Mareșal (tank destroyer)

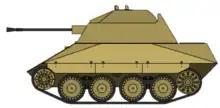
Artist's impression of a German "Flakpanzer" version, based on other turreted "Flakpanzers"

In June 1944, the M-05 prototype proved to be superior to the German StuG III G, after competing against it for testing purposes in the presence of Marshal Antonescu. The performed best in firing, speed, handling, slope management and obstacle clearance. It was much praised by the attending German officers. From 24 July to 21 August, M-05 underwent further confirmatory tests which were then interrupted by a failure in the gun mounting. By 23 August 1944 (when King Michael's Coup took place), M-05 had completed its proving program with the exception of its endurance trial. On 21 September 1944, test firings and endurance trials were resumed with good results.